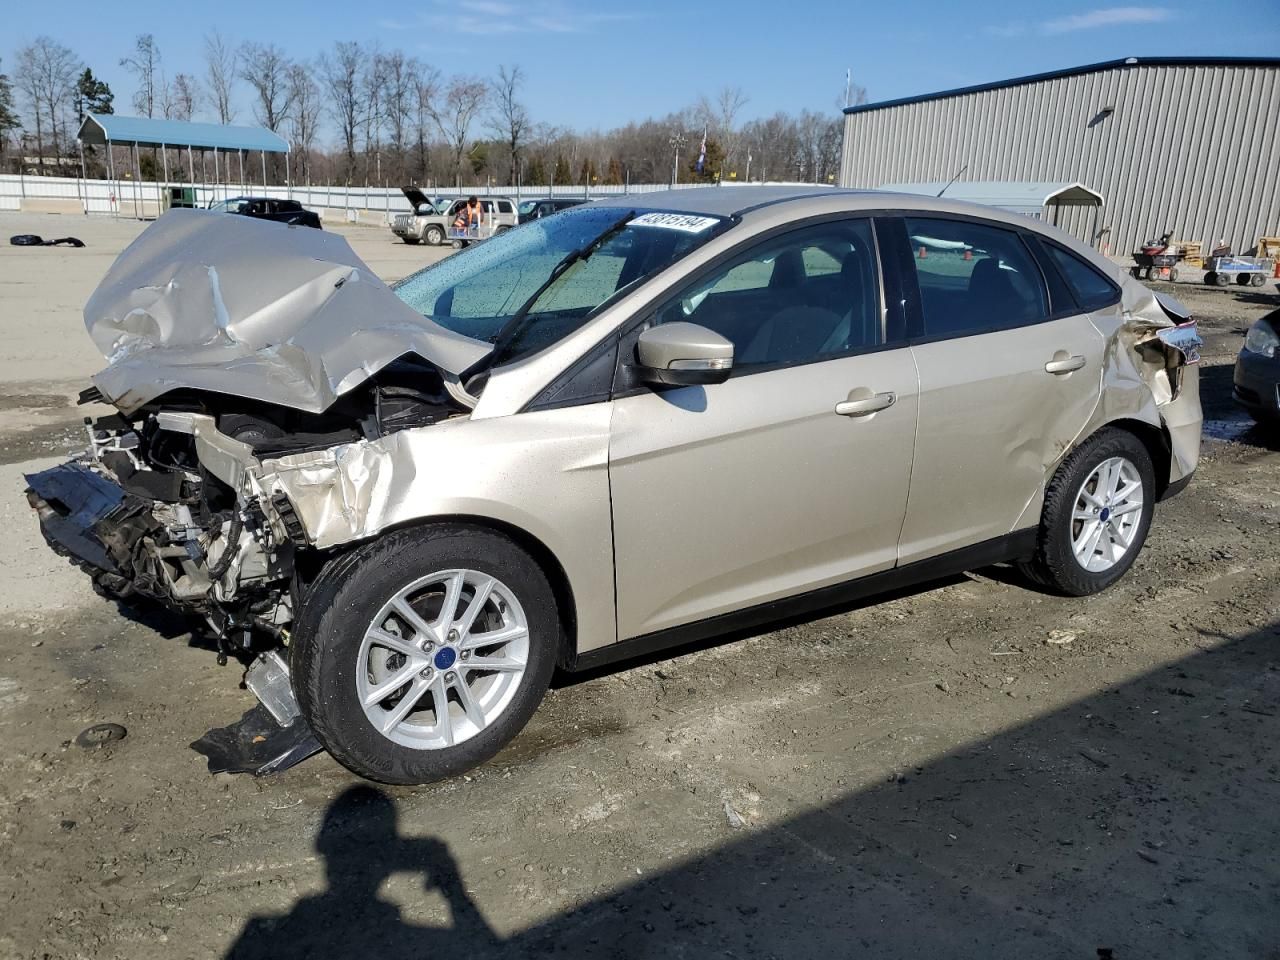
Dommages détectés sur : pare-choc avant, feu avant gauche, capot, aile avant droite, aile avant gauche, aile arrière gauche, malle, pare-choc arrière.
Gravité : majeur